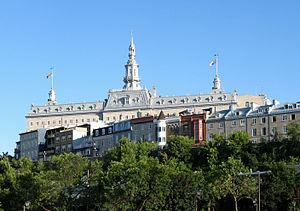
Grand Séminaire de Québec vu du Bassin Louise à Québec, province de Québec, Canada